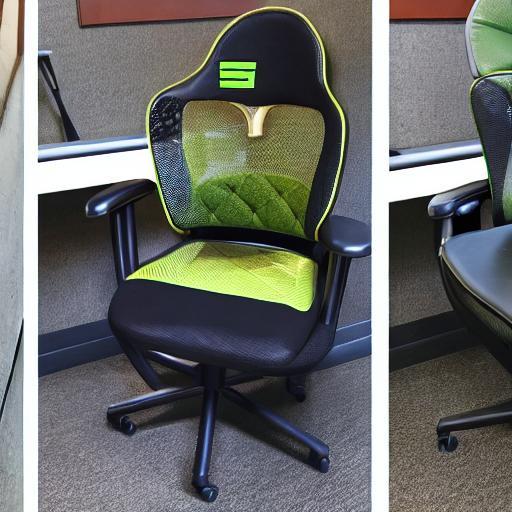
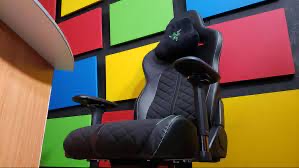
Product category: items_chair
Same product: no